Vern Countryman

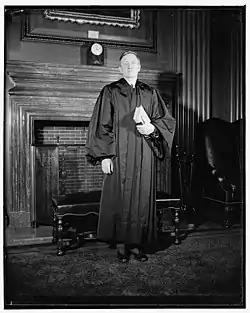
William O. Douglas

Countryman worked as an attorney with the National Labor Relations Board in Seattle before serving as a clerk from 1942 to 1943 for Justice William O. Douglas (October 16, 1898 – January 19, 1980) of the U.S. Supreme Court. He then served with the Army Air Force in Italy during World War II, rising to First Lieutenant. After his discharge in 1946, he served as Assistant Attorney General of Washington State and, from 1946 to 1947, as an instructor at the University of Washington Law School.